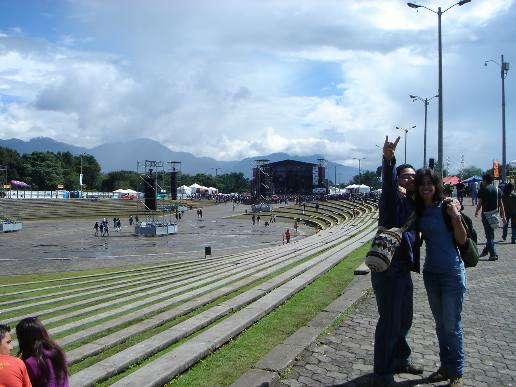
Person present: Yes